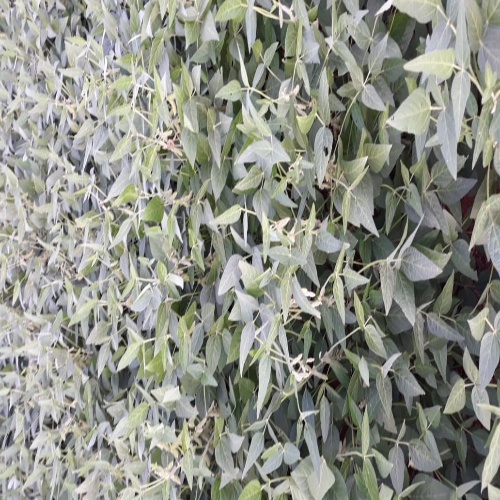
Label: Caterpillar